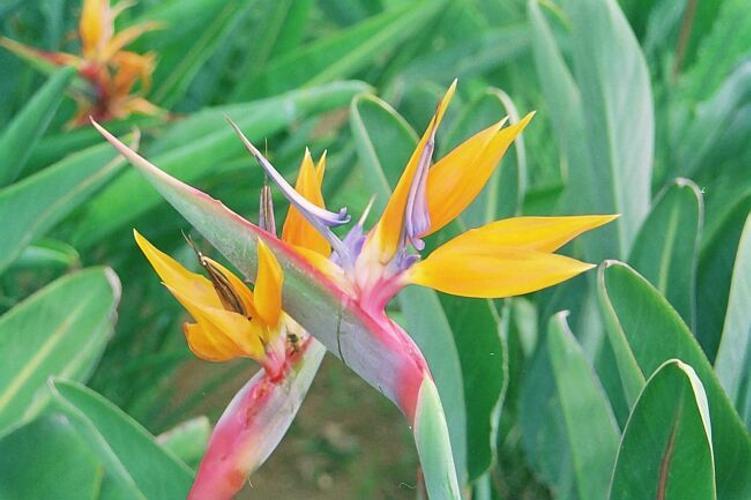
Label: bird of paradise